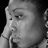
Emotion: sad